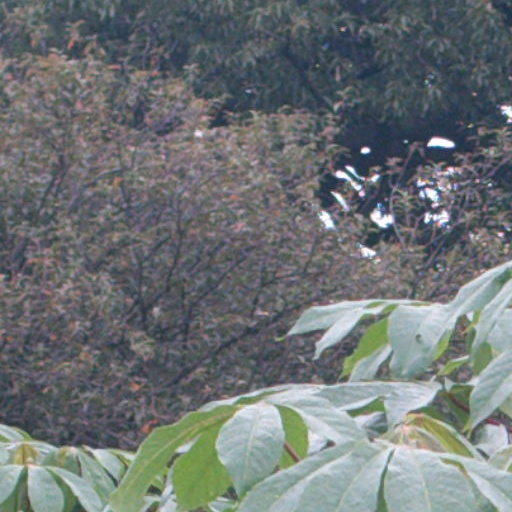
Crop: cassava